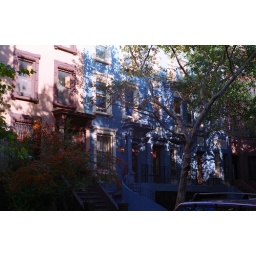
i need to live in that blue house